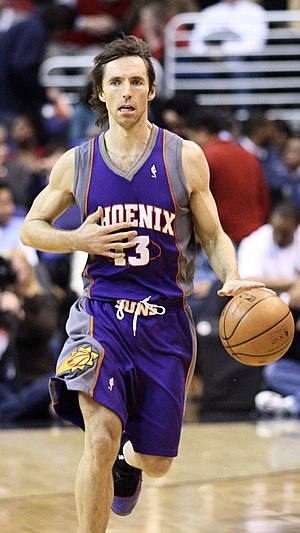
Steve Nash
"Stephen John ""Steve"" Nash er en canadisk basketballspiller, der spillede som point guard i NBA.